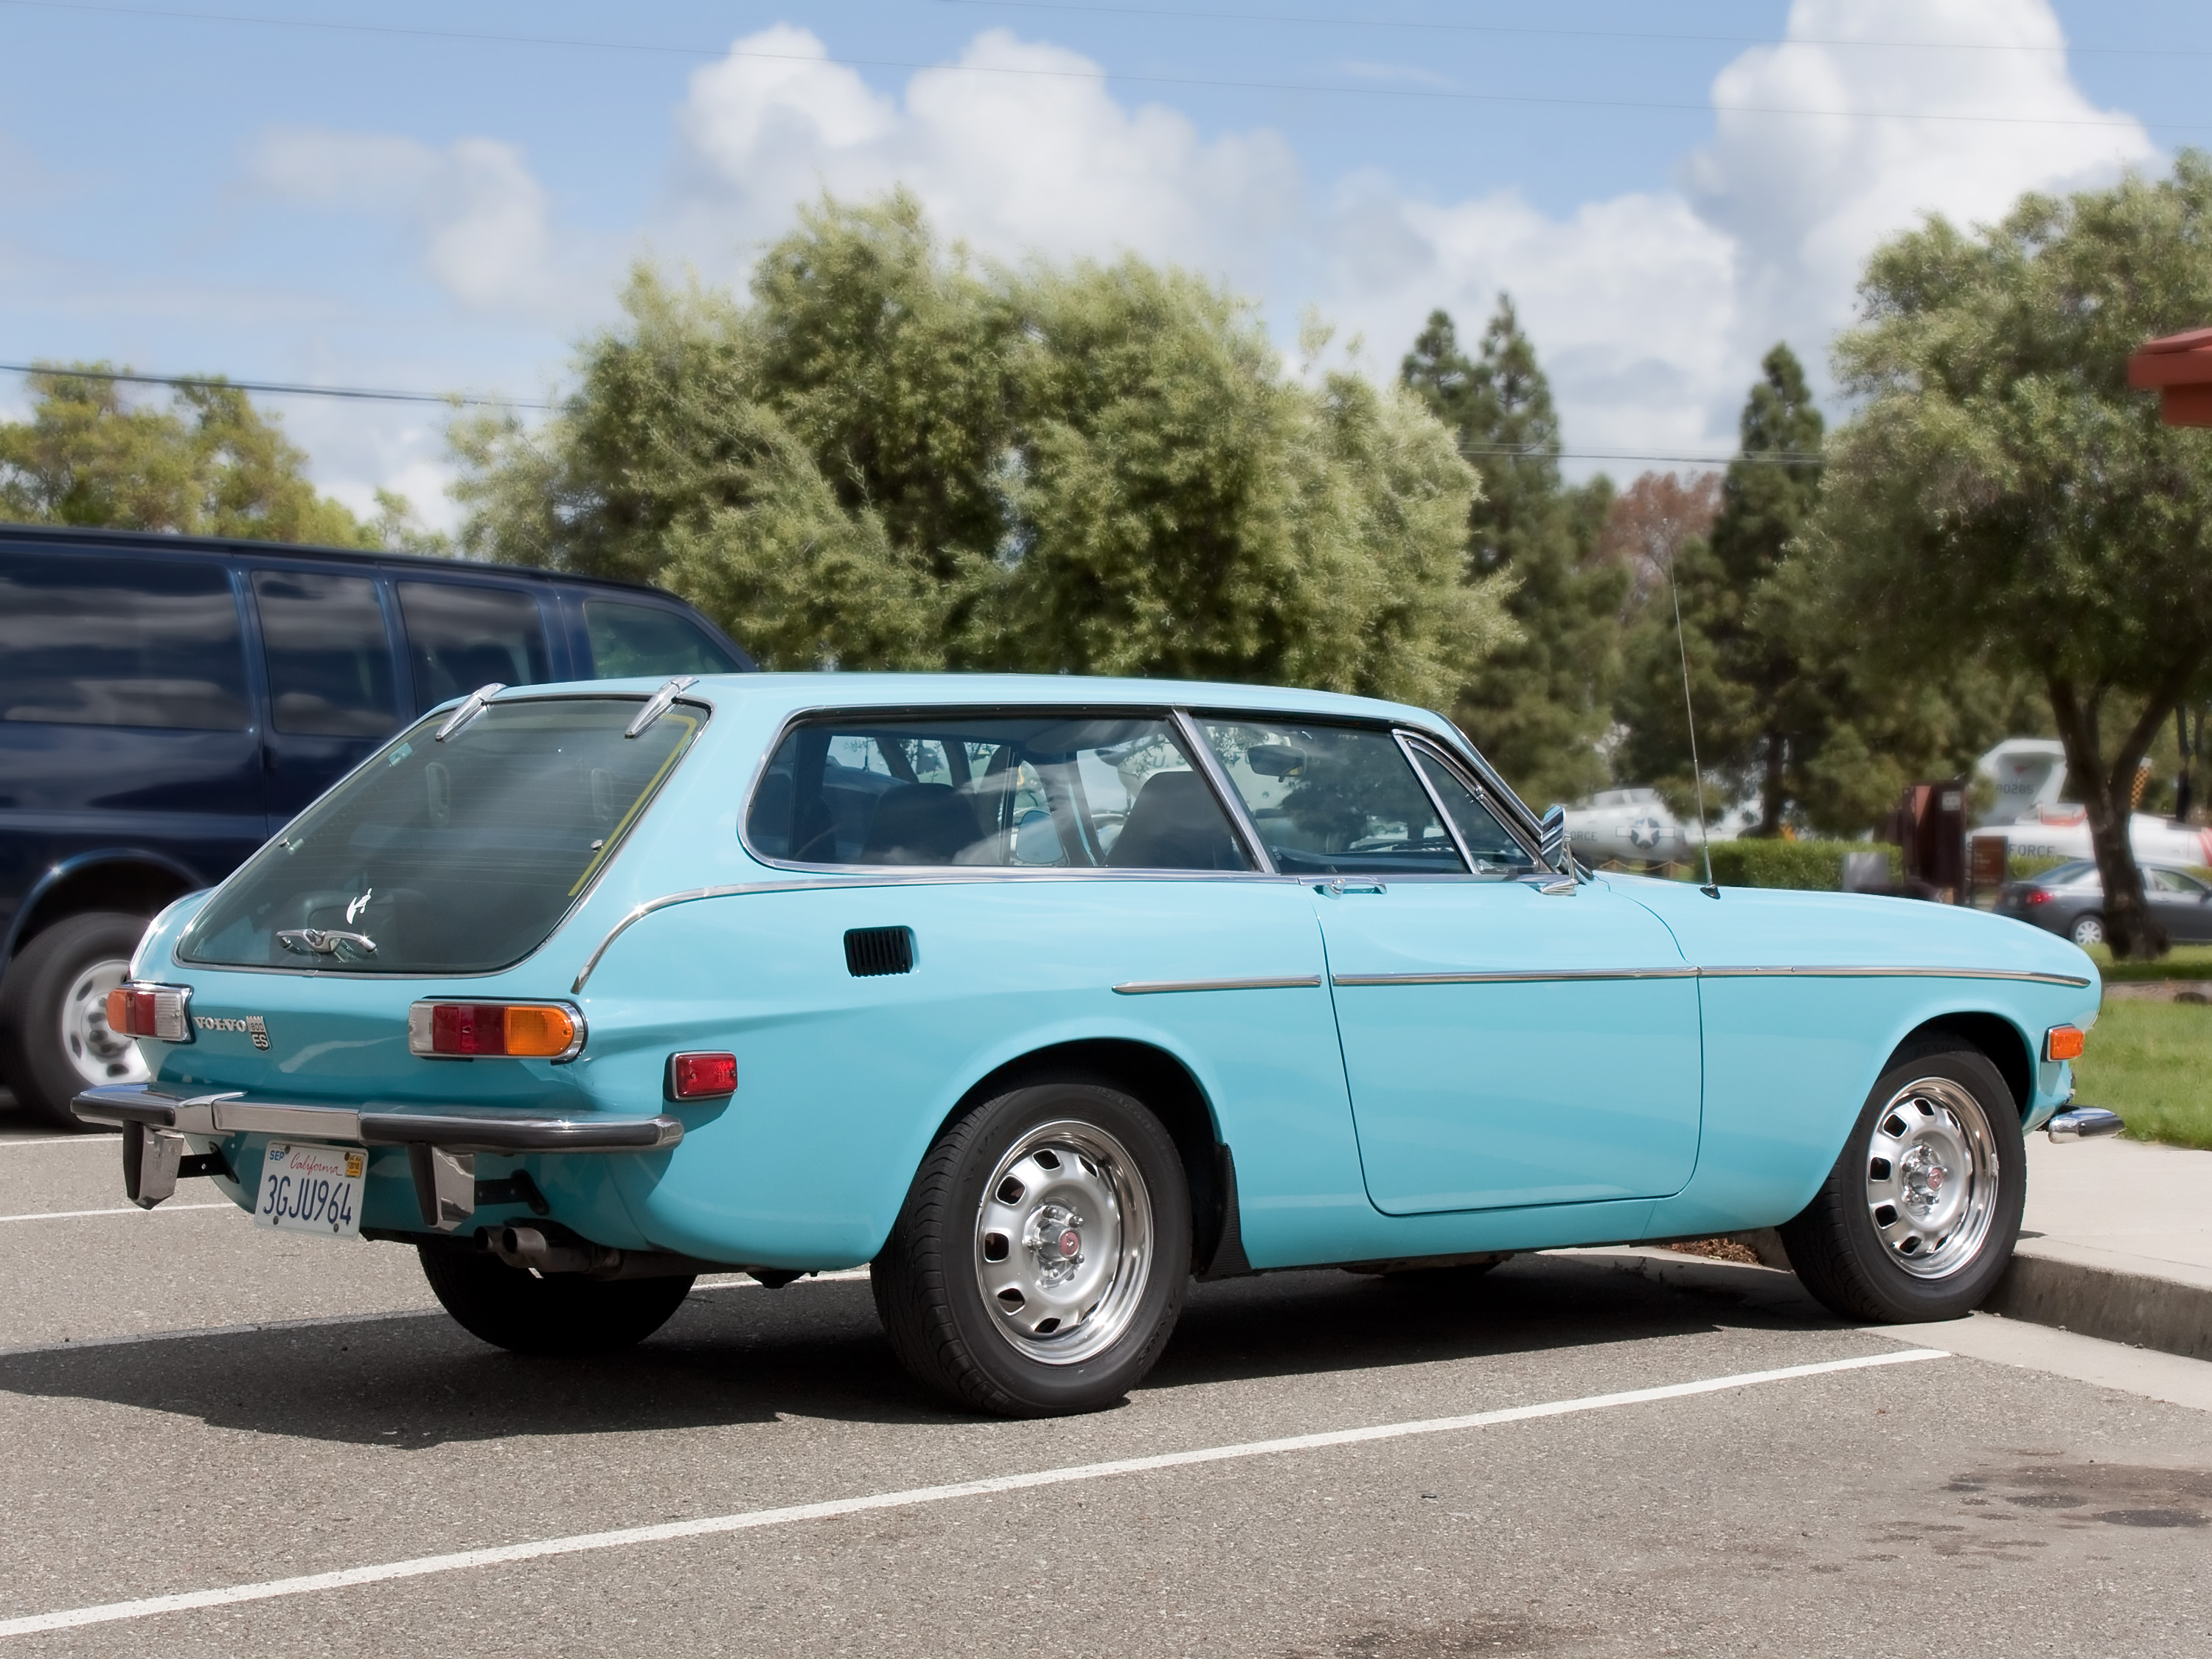
car, vehicle, sports car, antique car, land vehicle, automobile make, automotive exterior, compact car, performance car, volvo cars, volvo p1800